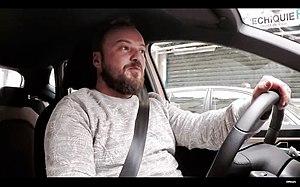
Alban Ivanov est un humoriste, comédien et improvisateur français, né le 10 septembre 1984 à Narbonne.